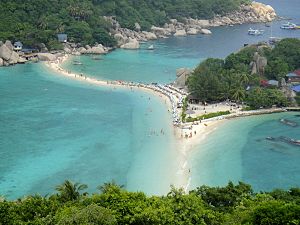
Koh Tao / Koh Nangyuan
Koralsandstrandene der forbinder de tre klipper, Koh Nangyuan, med den Japanske Have i bugten øverst, hvor der ligger SCUBA-dykkerbåde (2013)
Koh Tao er en thailandsk ø på omkring 21 km² i Thailandbugten, 85 kilometer ud for Chumphon, administrativt tilhørende Surat Thani-provinsen og ofte betragtet som en del af Ang Thong-øhavet, også kaldt for Samui og hendes 80 søstre. Koh Tao er udpræget turistdestination for dykning og snorkling, samt for øhoppere og backpackere.